Clinique La Colline

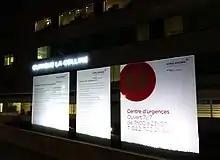
Centre d'urgences, an Emergency Center, at the Clinique la Colline

The main specialties of Clinique La Colline are anesthesiology, angiology, cardiac and thoracic vascular surgery, cardiology, checkup, clinical emergency medicine (SGNOR), dermatology and venereology, gastroenterology, general internal medicine, general surgery and traumatology (accident surgery), geriatrics, gynaecology, hematology, hand surgery, infectology, intensive care, maxillo-facial surgery, medical analysis laboratory FAMH, medical oncology, neurology, neurosurgery, ophthalmic surgery, ophthalmology, oral and maxillofacial surgery, orthopaedic surgery and traumatology, otorhinolaryngology, physical medicine and rehabilitation, plastic, reconstructive and cosmetic surgery, pneumology, psychiatry and psychotherapy, radiology, rheumatology, spine surgery, sports medicine, surgery, urology, visceral surgery.